Desperation Road

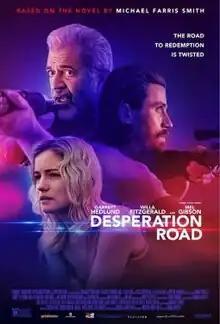
Official release poster

Desperation Road is a 2023 American action thriller film written by Michael Farris Smith, directed by Nadine Crocker and starring Garrett Hedlund and Mel Gibson. It is based on the novel of the same name by Smith.